UK rap

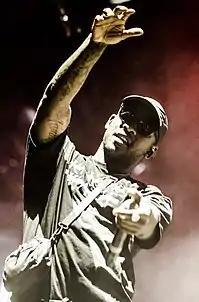
Skepta's "Konnichiwa" (2016) won the Mercury Prize and was named the Best Album of 2016 by Apple Music.

Success followed The Streets' 2002 album "Original Pirate Material", and he became one of the first of the new breed of British hip hop artists to gain respectable sales, though his verbal style resulted in him being shunned by many artists in the scene. Such success has caused a surge in media exposure of other British hip hop acts. Welsh rap group Goldie Lookin Chain also achieved chart success with their tongue-in-cheek take on hip-hop. Key records such as Skinnyman's "Council Estate of Mind", and Klashnekoff's "The Sagas Of..." were released, cementing the reputations of the artists and opening up the floor for new artists to emerge. Labels Low Life Records, run by prominent political rapper Braintax, and Young N' Restless started and became the starting point for many. At the same time, just as garage was losing momentum, grime was creating interest. Wiley's "Treddin' on Thin Ice" was a cornerstone of the genre, and one-time friend Dizzee Rascal won a Mercury Music Prize for his debut "Boy in da Corner". From then on, grime artists were the only MC's for interested record labels, and UK Hip-Hop's momentum dried up.